Describe the emotion expressed in this image:  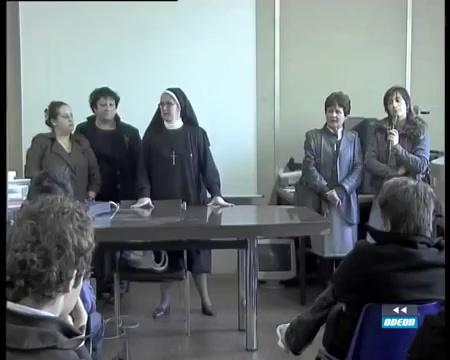
This person displays Suffering, valence and arousal with high intensity.